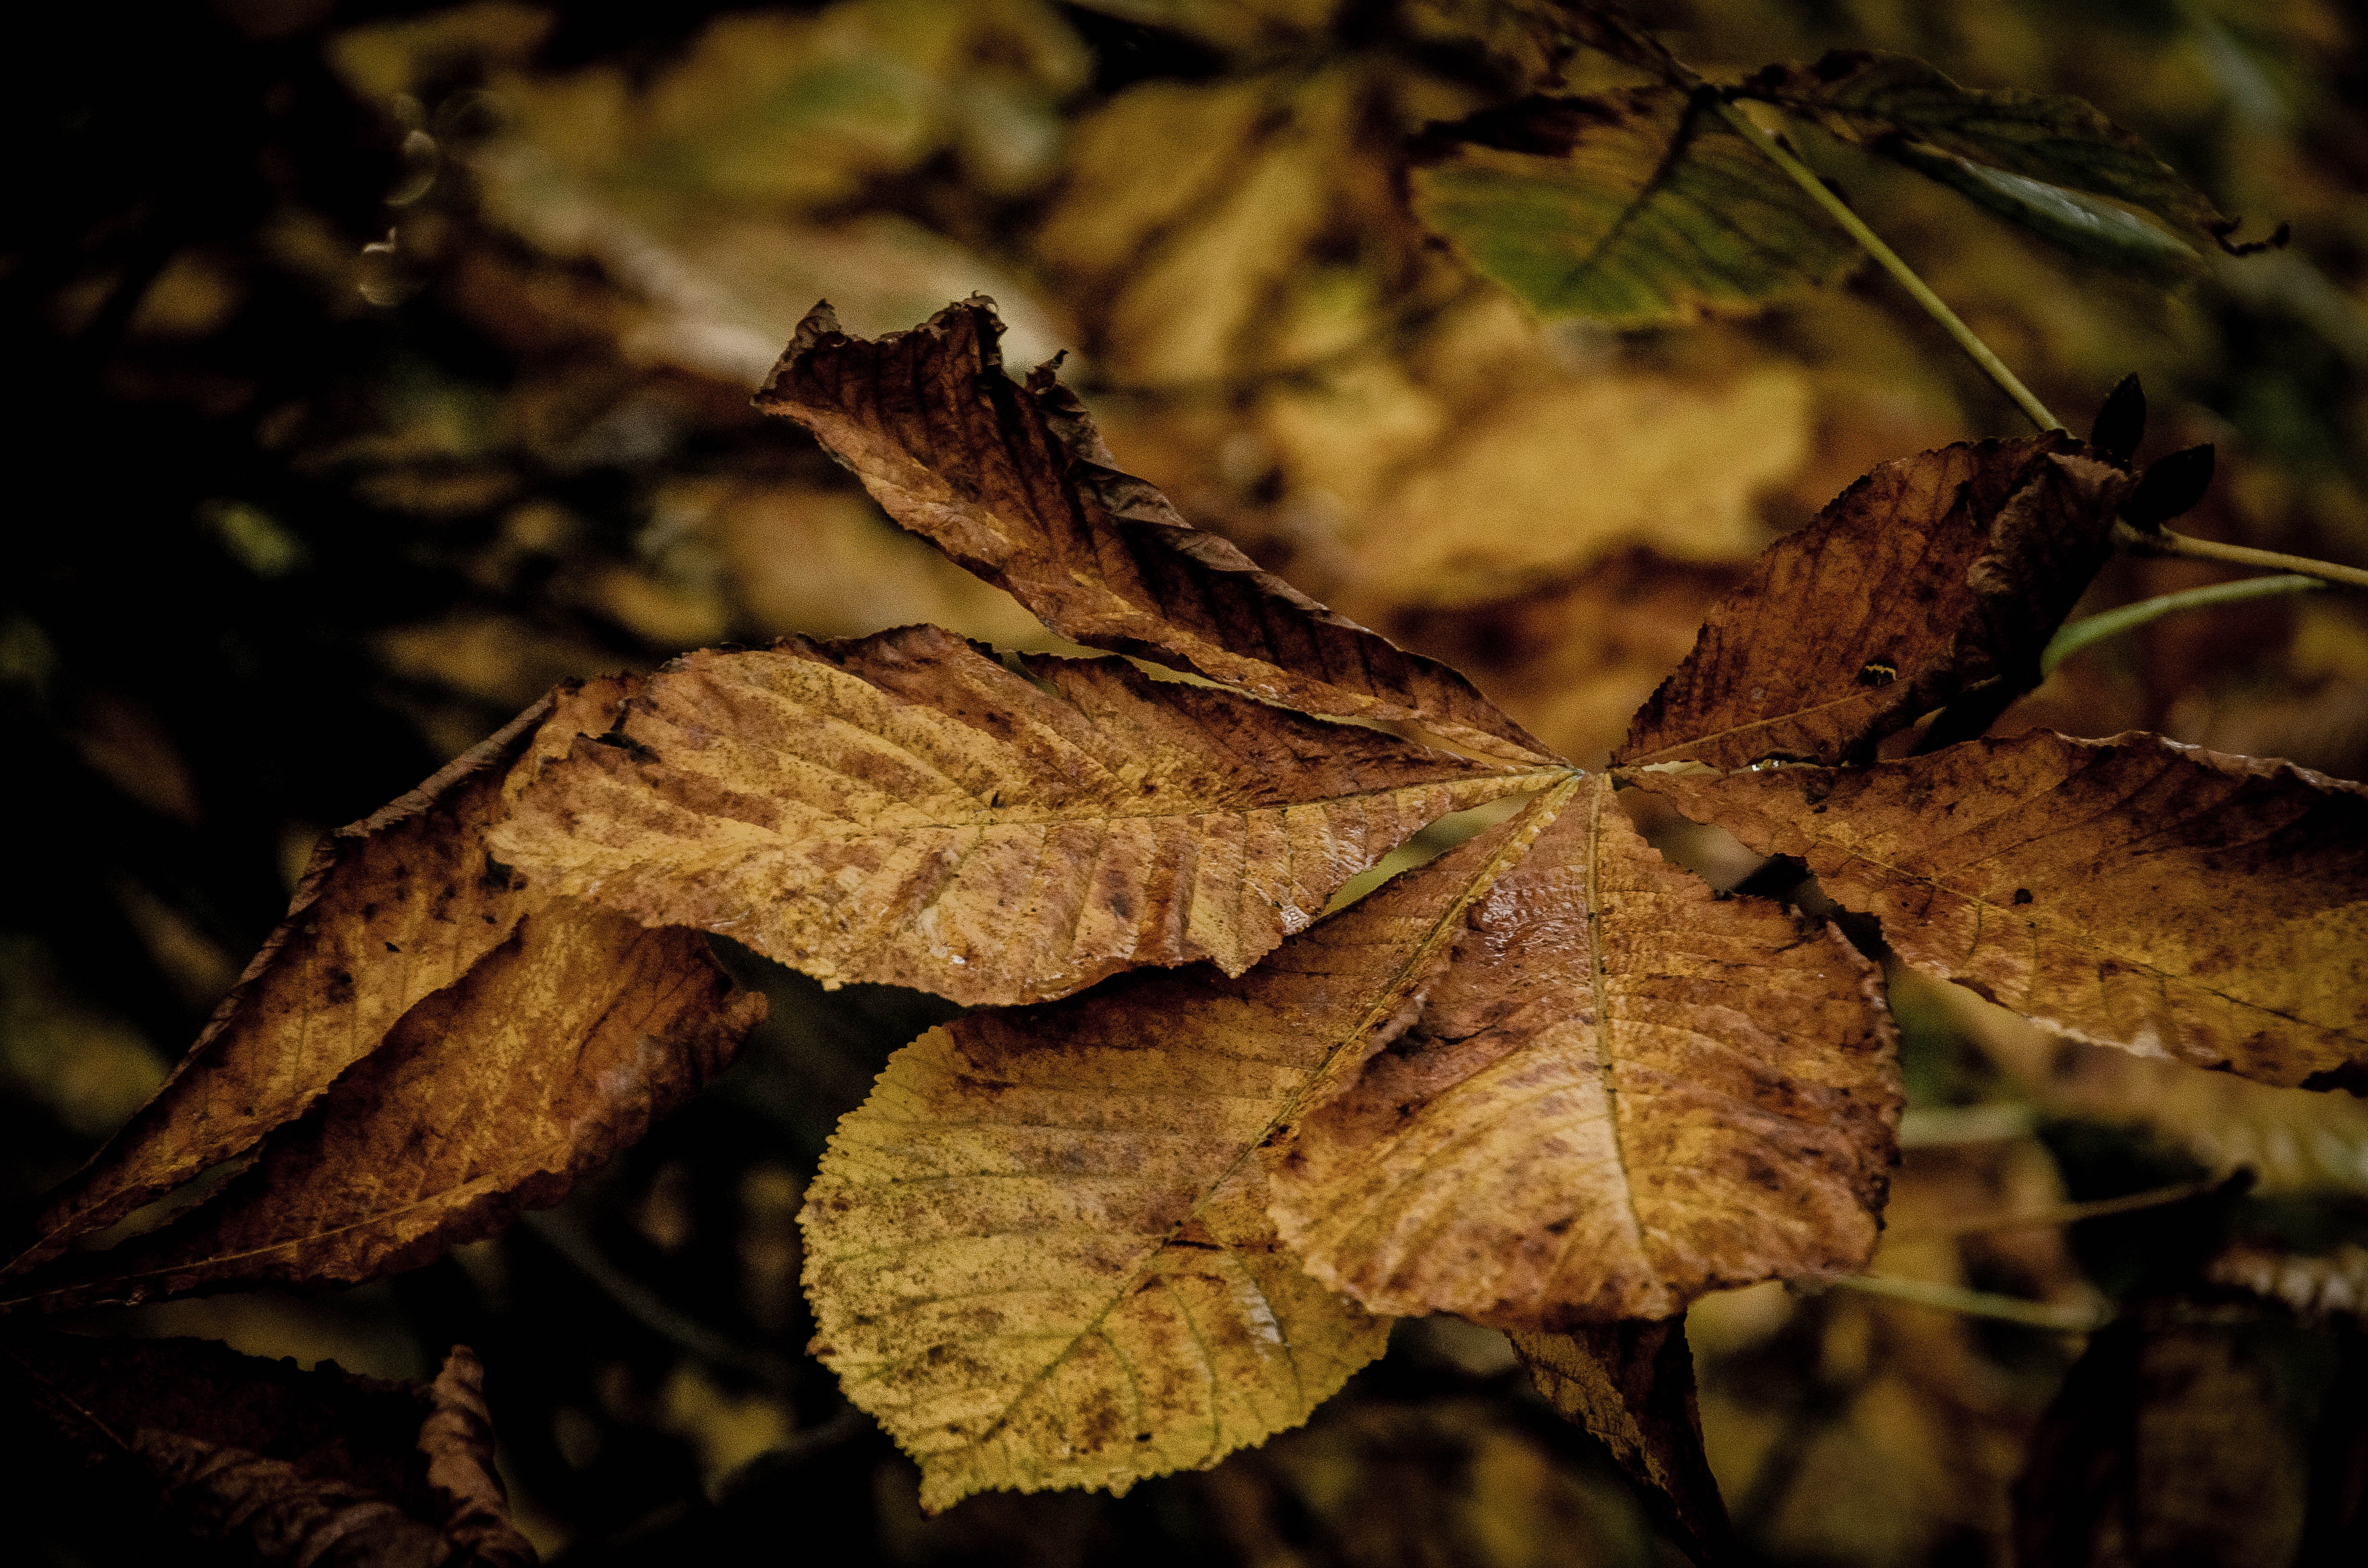
leaf, autumn, deciduous, organism, maple leaf, wildlife, plant, macro photography, branch, twig